Samuel Howell

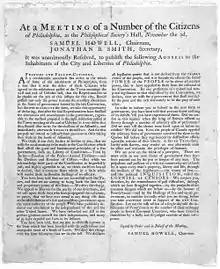
Broadside announcing meeting held November 2, 1775 in Philadelphia

Contemplating the evacuation of Philadelphia by the British, George Washington, in correspondence to Henry Laurens, President of the Continental Congress, from Valley Forge, June 1, 1778, wrote: